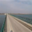
Label: road